Andrzej Stękała

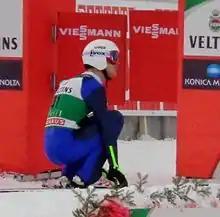
Andrzej Stękała (2016)

Andrzej Stękała (born 30 June 1995) is a Polish ski jumper, a member of the Polish national team and bronze medalist of the Ski Flying World Championships (2020) in team.